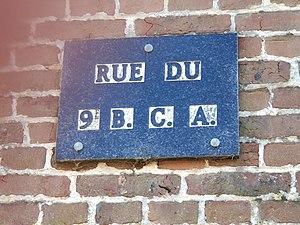
Offignies
Offignies est une commune française située dans le département de la Somme, en région Hauts-de-France.
Le 9ᵉ bataillon de chasseurs alpins est une unité militaire dissoute de l'infanterie alpine française qui participa notamment aux deux conflits mondiaux.